Mikhail Gerasimov (archaeologist)

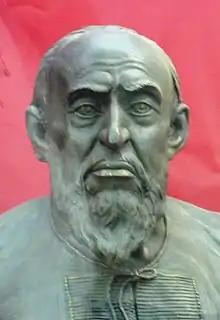
Reconstruction of Ivan the Terrible

Gerasimov was born 1907 in St. Petersburg shortly before his doctor father was posted to settlement near Irkutsk. As a child he studied the bones of prehistoric animals that were unearthed during the construction of the area.